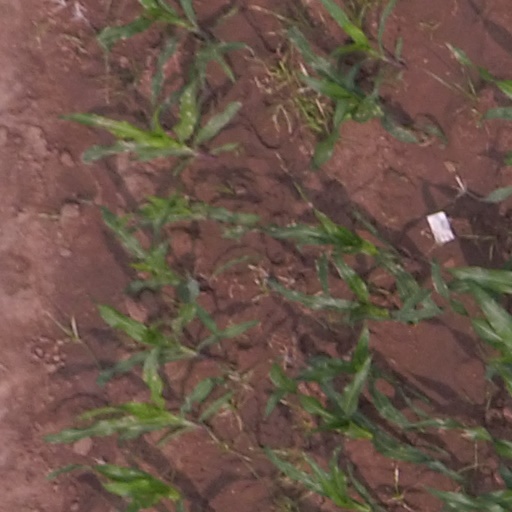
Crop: maize; corn